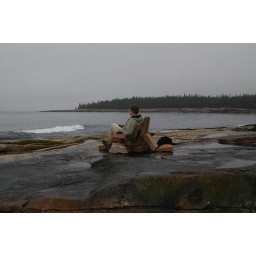
Me in rock chair